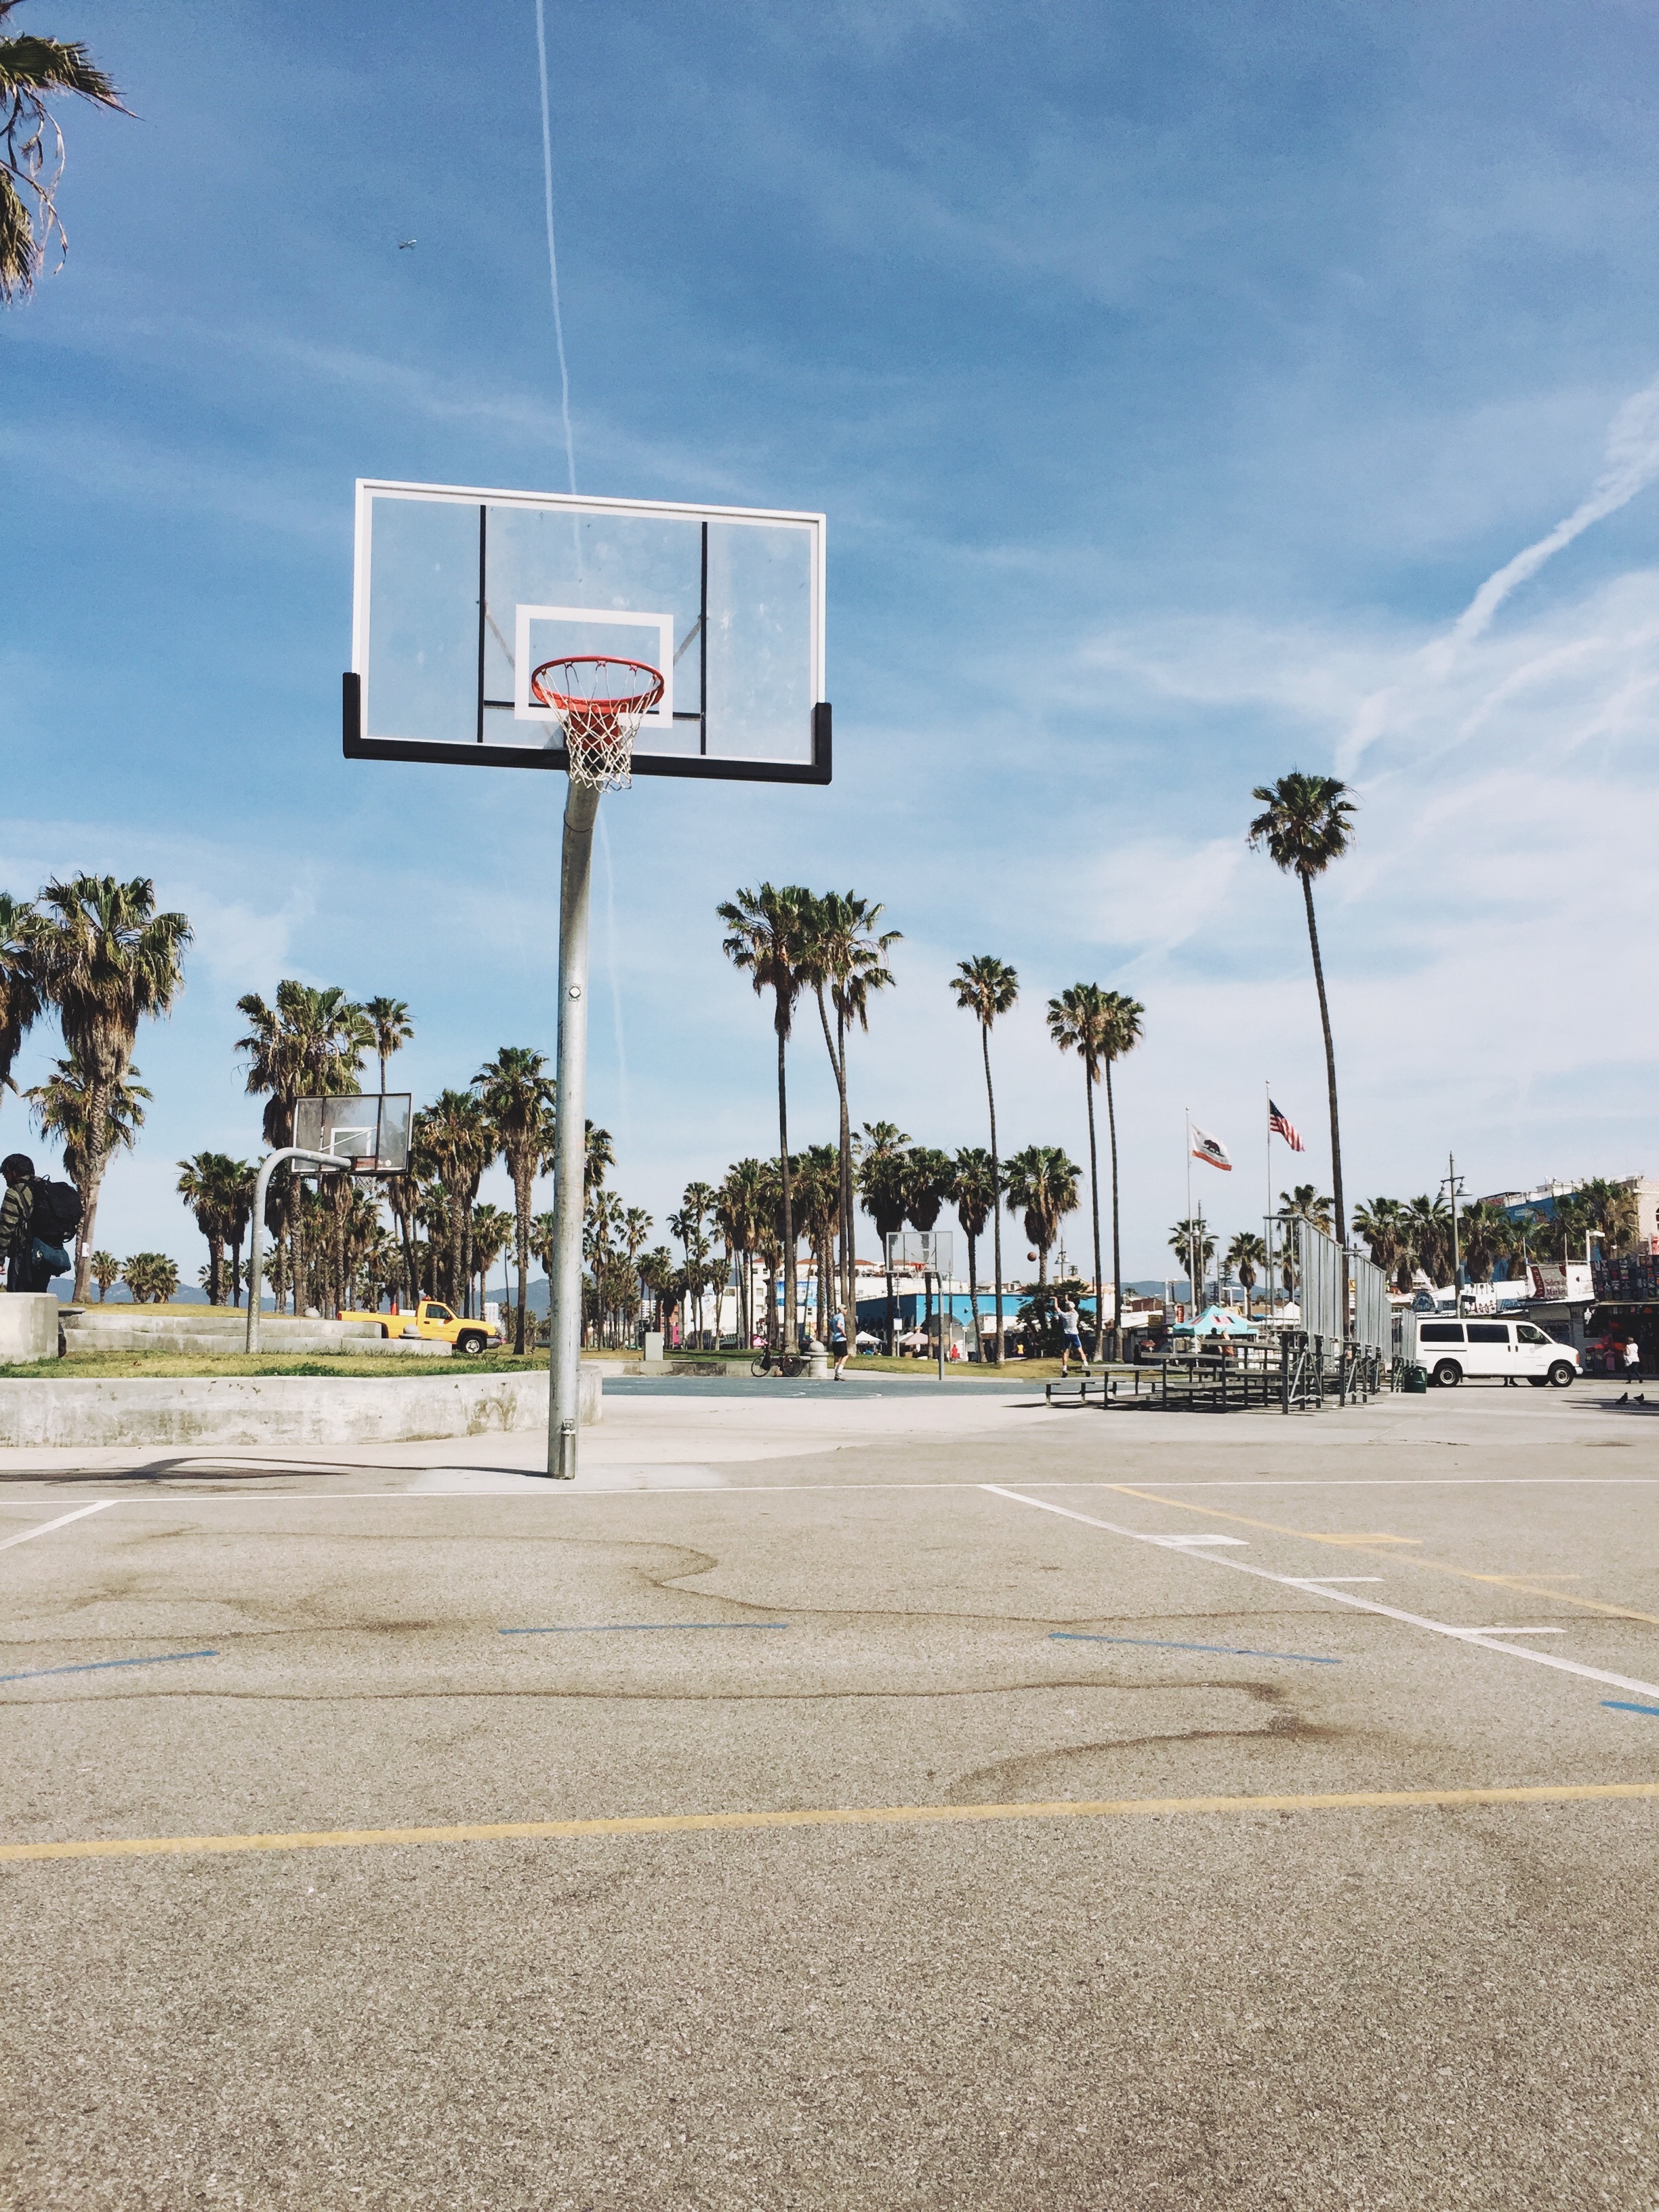
structure, boardwalk, city, walkway, street light, lighting, stadium, light fixture, residential area, sport venue